Paduka

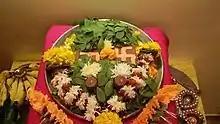
Paduka Poojan done during Satchidanand Utsav

The Vishnupada Temple is said to enshrine the footprints of Vishnu. This footprint denotes the act of Vishnu subduing Gayasura by placing his foot on his chest. Inside the temple, the footprint is imprinted in solid rock and surrounded by a silver-plated octagonal enclosure. The temple is in height and has 8 rows of elegantly carved pillars that support the pavilion.